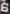
Number: 6